Russian interregnum of 1825

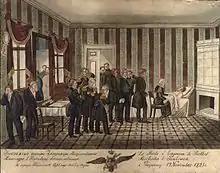
Contemporary drawing of dead Alexander in his bedroom in Taganrog, attended by twelve mourning men.

On , 1825 Alexander left Saint Petersburg to accompany the ailing Empress Elizabeth to spa treatment in Taganrog, then a "rather agreeable town" on the coast of the Sea of Azov. Golitsyn pleaded with Alexander to publish the secret manifesto of 1823 but the emperor refused: "Let us rely on God. He will know how to order things better than us mortals." The statesmen who accompanied Alexander – Pyotr Volkonsky, Hans Karl von Diebitsch and Alexander Chernyshyov – were not aware of the manifesto.